Question: What is flying?
Tambaya: Me yake tashi?
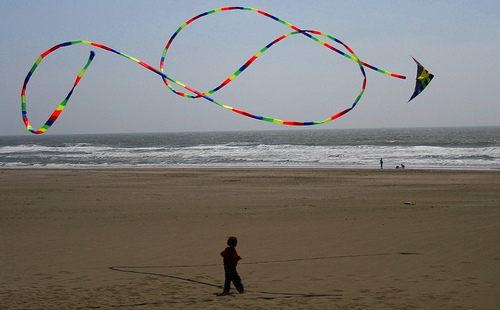
Answer: Kite.
Amsa: Jirgin leda.